Trizol

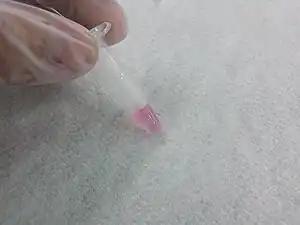
TRIzol reagent contains guanidinium thiocyanate and phenol.

TRIzol is a widely used chemical solution used in the extraction of DNA, RNA, and proteins from cells. The solution was initially used and published by Piotr Chomczyński and Nicoletta Sacchi in 1987.